No. 25 Squadron RAAF

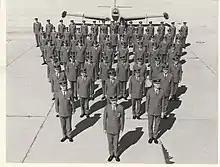
RAAF photo c1974-76: No 25 Squadron [Commanding Officer, Squadron Leader K R Page (NAV)] at its home base, RAAF Pearce, Western Australia wearing the RAAF's then (1970s – 2005) light blue "all-seasons" uniform with "cool weather" tunics.

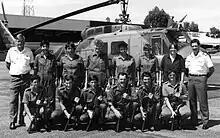
Members of 25 Squadron on a training exercise in 1990 at RAAF Base Pearce with A2-509 of 5 Squadron. W/O Hull left rear, and F/SGT Ron Pearse right rear.

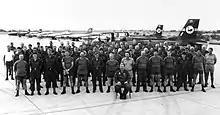
No. 25 Squadron [Commanding Officer Wing Commander G J Ennis DFC (PLT)] in "working dress" on exercises at RAAF Base Learmonth in 1991 – the Squadron's traditional Black Swan tail emblem is clearly displayed on its Macchi aircraft.

No. 25 Squadron was reformed in April 1948 as a Citizen Air Force unit based at RAAF Pearce. Between 1948 and 1960, the squadron trained reservist pilots and ground crew and operated Australian-built or assembled P-51 Mustangs and de Havilland Vampires, along with Tiger Moth and Wirraway trainers. From late 1951 the Vampire jets enhanced satisfaction of the squadron's responsibility for maintaining a fighter presence in Western Australia.